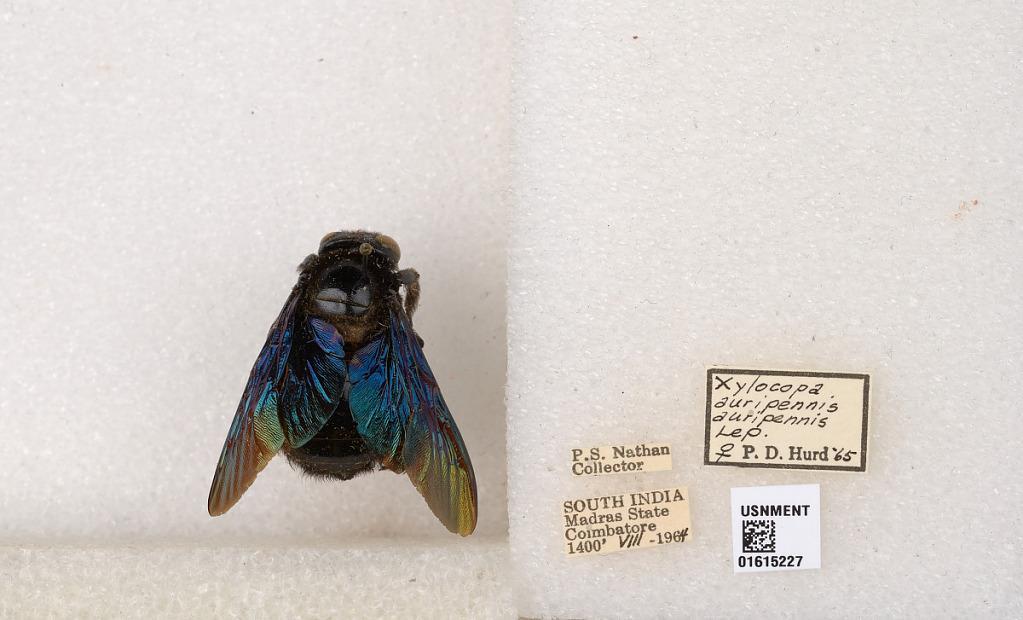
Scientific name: Xylocopa (Biluna) auripennis auripennis Lepeletier
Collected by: P. Nathan
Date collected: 1964-8-1
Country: India
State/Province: Tamil Nadu
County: Coimbatore
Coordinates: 10.9955, 76.9034
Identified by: Hurd, P. D.